Bigamy

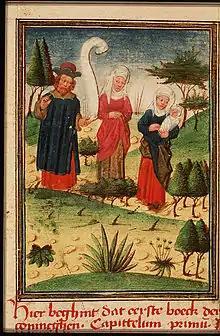
Elkanah and his two wives

In a culture where only monogamous relationships are legally recognized, bigamy is the act of entering into a marriage with one person while still legally married to another. A legal or de facto separation of the couple does not alter their marital status as married persons. In the case of a person in the process of divorcing their spouse, that person is taken to be legally married until such time as the divorce becomes final or absolute under the law of the relevant jurisdiction. Bigamy laws do not apply to couples in a de facto or cohabitation relationship, or that enter such relationships when one is legally married. If the prior marriage is for any reason void, the couple is not married, and hence each party is free to marry another without falling foul of the bigamy laws.